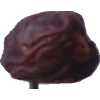
Label: dates